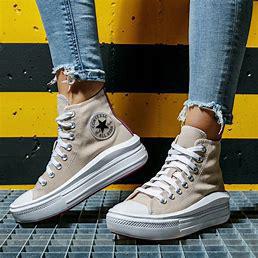
Brand: Converse
Model: Chuck Taylor All Star